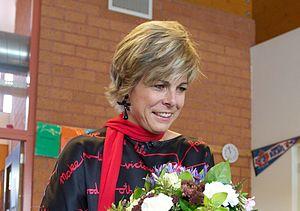
L’investiture du roi Willem-Alexander des Pays-Bas, le 30 avril 2013, a officiellement débuté après l’abdication de sa mère la reine Beatrix, vers 10 heures et 10 minutes du matin, et s’est achevée dans la nuit par des festivités dans tout le royaume.